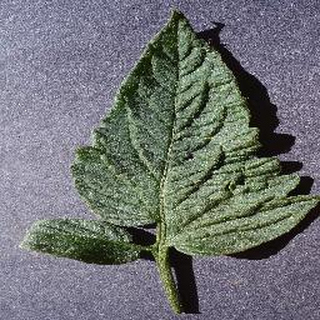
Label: healthy_tomato